Masonic myths

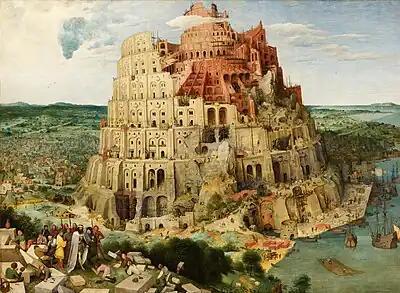
The Tower of Babel (Pieter Brueghel the Elder).

The first-generation manuscripts of the old charges, between 1390 and 1420, mention Noah only briefly, with the evocations focusing more clearly on the great Flood, which serves as a historical time reference for the construction of the myth. The second-generation manuscript "Grand Lodge no. 1" (1583) completes the positioning of the Flood to evoke the before and after of the event. Speculative Freemasonry evokes it briefly in the historical section and in the first two chants of Anderson's constitutions, in the first version in 1723. In this evocation, Noah and his three sons are recognized as "authentic Masons", who continue the dissemination and transmission of antediluvian arts and traditions.